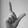
ASL letter: L